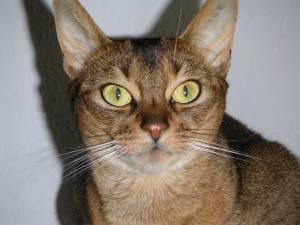
Abyssinian